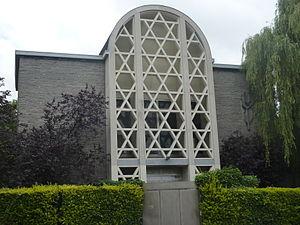
Synagogue Simon et Lina Haïm située rue du Pavillon à Schaerbeek, Bruxelles, Belgique.
La rue du Pavillon est une rue bruxelloise de la commune de Schaerbeek qui va de la rue des Palais à la place du Pavillon en passant par la rue Stephenson, la rue Van Schoor et la rue Vanderlinden.